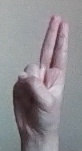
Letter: taa